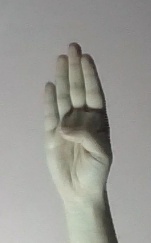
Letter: kaaf